Central Park (Kaohsiung)

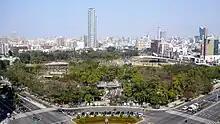
Kaohsiung Central Park in 2009

City planners first conceived of, and set aside space for, a park at Central Park's current location during the period when Taiwan was under Japanese rule. Later on, planners during the early period of Republic of China rule referred to the concept as "Park Number 15".